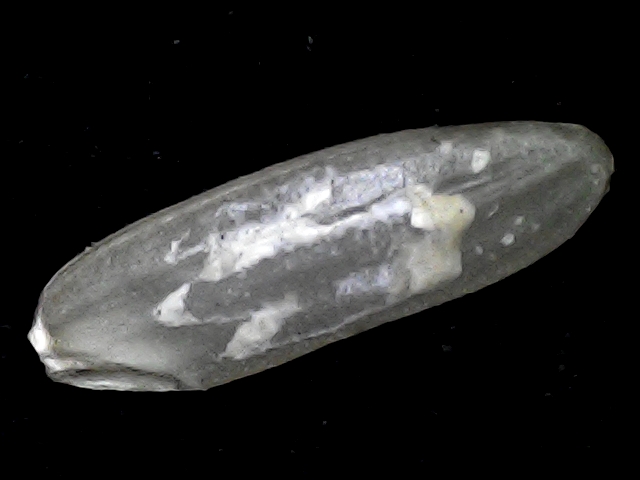
Rice variety: BD72